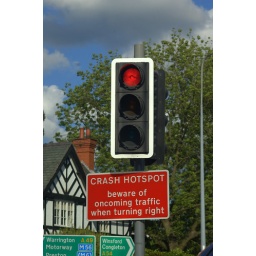
Any kind of sign against blue skys look good. Fact.